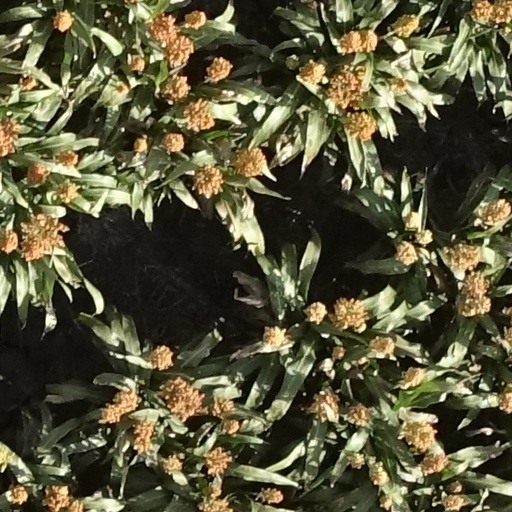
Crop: sorghum